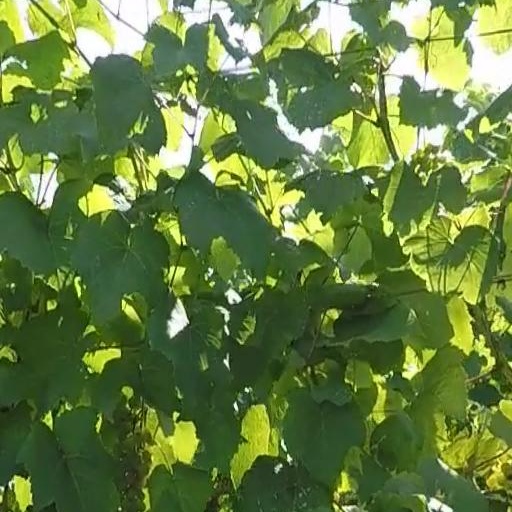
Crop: grape